South Main Street Commercial Historic District (Little Rock, Arkansas)

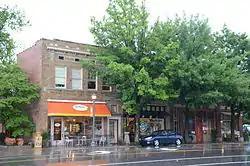

The South Main Street Commercial Historic District of Little Rock, Arkansas is a historic district encompassing a five-block stretch of South Main Street, just south of the city's downtown area. Developed between about 1905 and 1950, the section of South Main between 12th and 17th streets represents an architectural cross-section of the commercial development that took place in the city during that time. Early buildings, such as the 1905 Lincoln Building, were Classical Revival in style, while generational changes in style are exemplified by the presence of Craftsman and Art Deco buildings. One residential building, the First Hotze House, predates the area's commercial development, and stands as a reminder of its residential past.